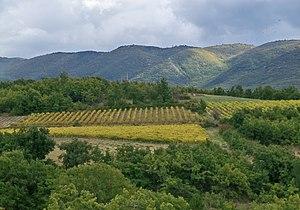
Vigne en Luberon, Vaucluse, France
Caseneuve est une commune française, située dans le département de Vaucluse en région Provence-Alpes-Côte d'Azur.